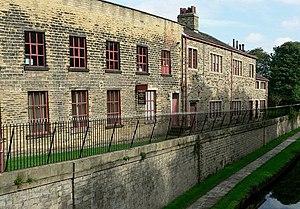
Cette liste des musées du West Yorkshire, Angleterre contient des musées qui sont définis dans ce contexte comme des institutions qui recueillent et soignent des objets d'intérêt culturel, artistique, scientifique ou historique. leurs collections ou expositions connexes disponibles pour la consultation publique. Sont également inclus les galeries d'art à but non lucratif et les galeries d'art universitaires. Les musées virtuels ne sont pas inclus.